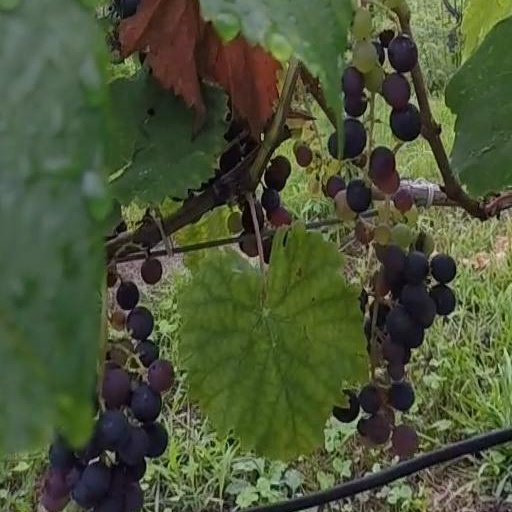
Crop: grape